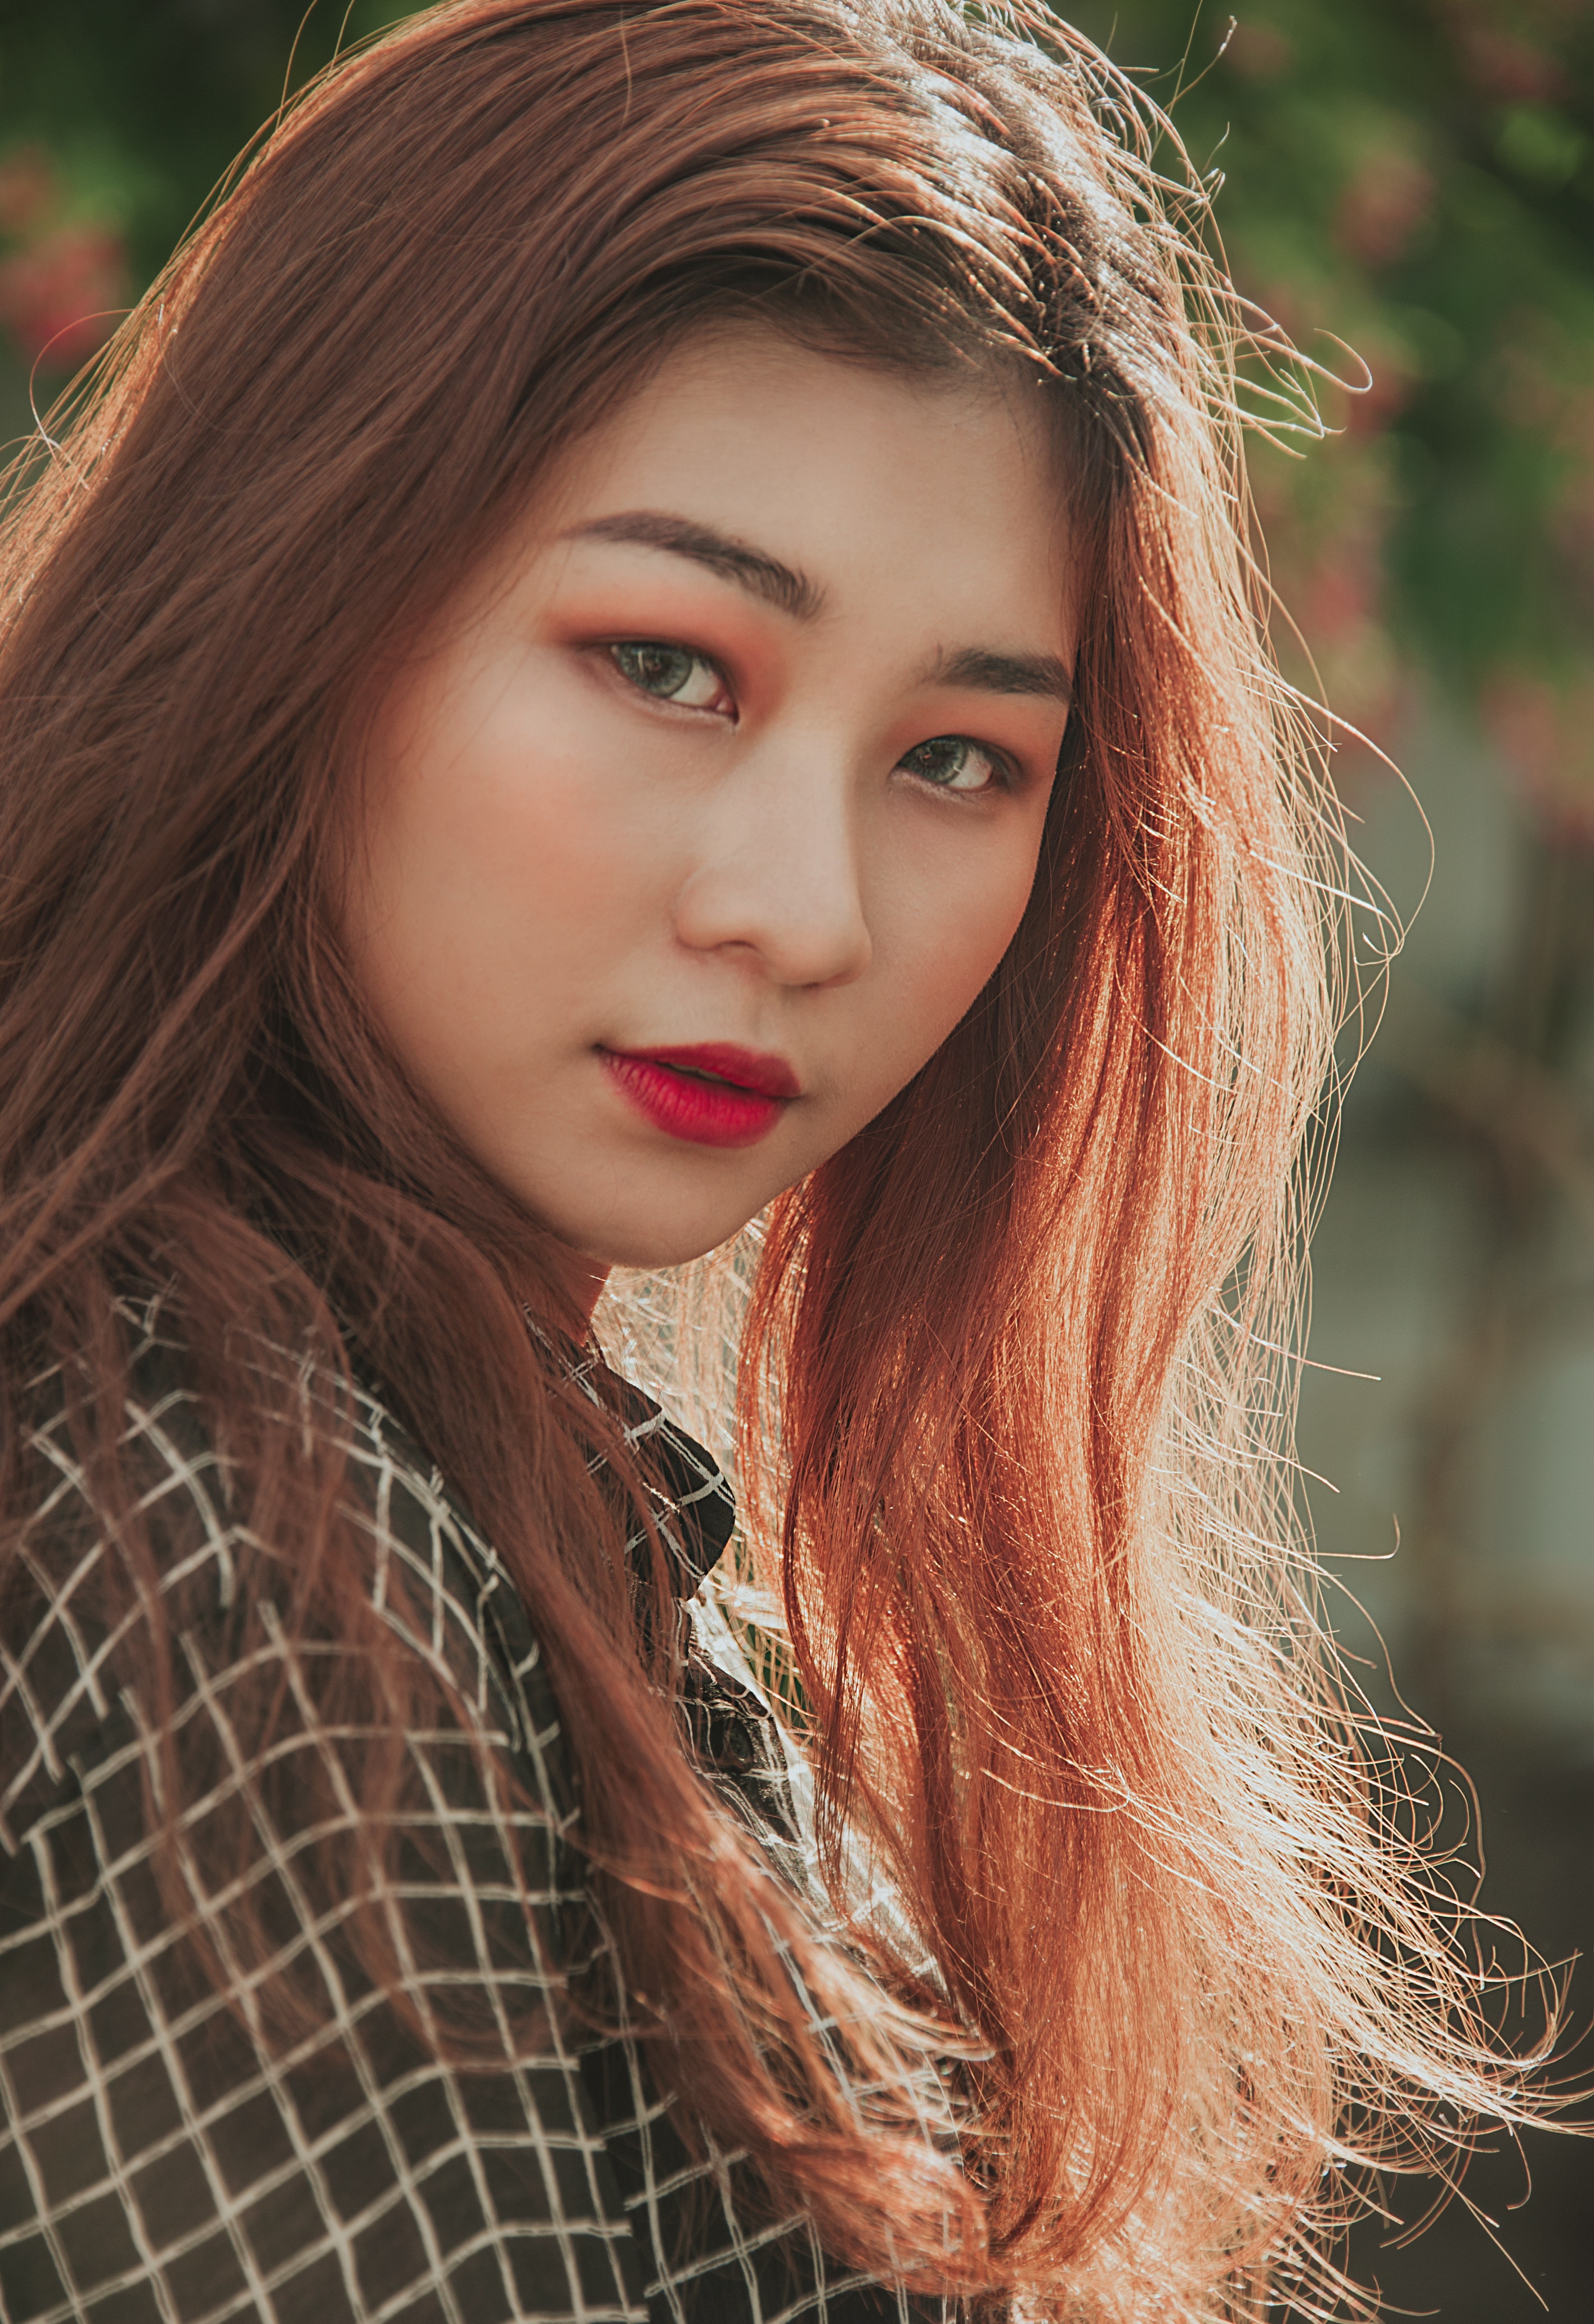
hair, face, People in nature, lip, beauty, hairstyle, long hair, brown hair, eyebrow, head, skin, eye, hair coloring, blond, chin, model, fashion, layered hair, smile, portrait photography, sunlight, photography, photo shoot, tree, portrait, feathered hair, plant, fawn, Step cutting